ATN Urdu

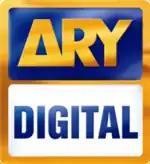

In December 2012, the channel was re-branded "ATN Urdu" due to the expiration of the programming agreement with ARY. As of January 3, 2013, ATN Urdu no longer airs any programming from ARY Digital as the rights are now held by a different broadcaster.